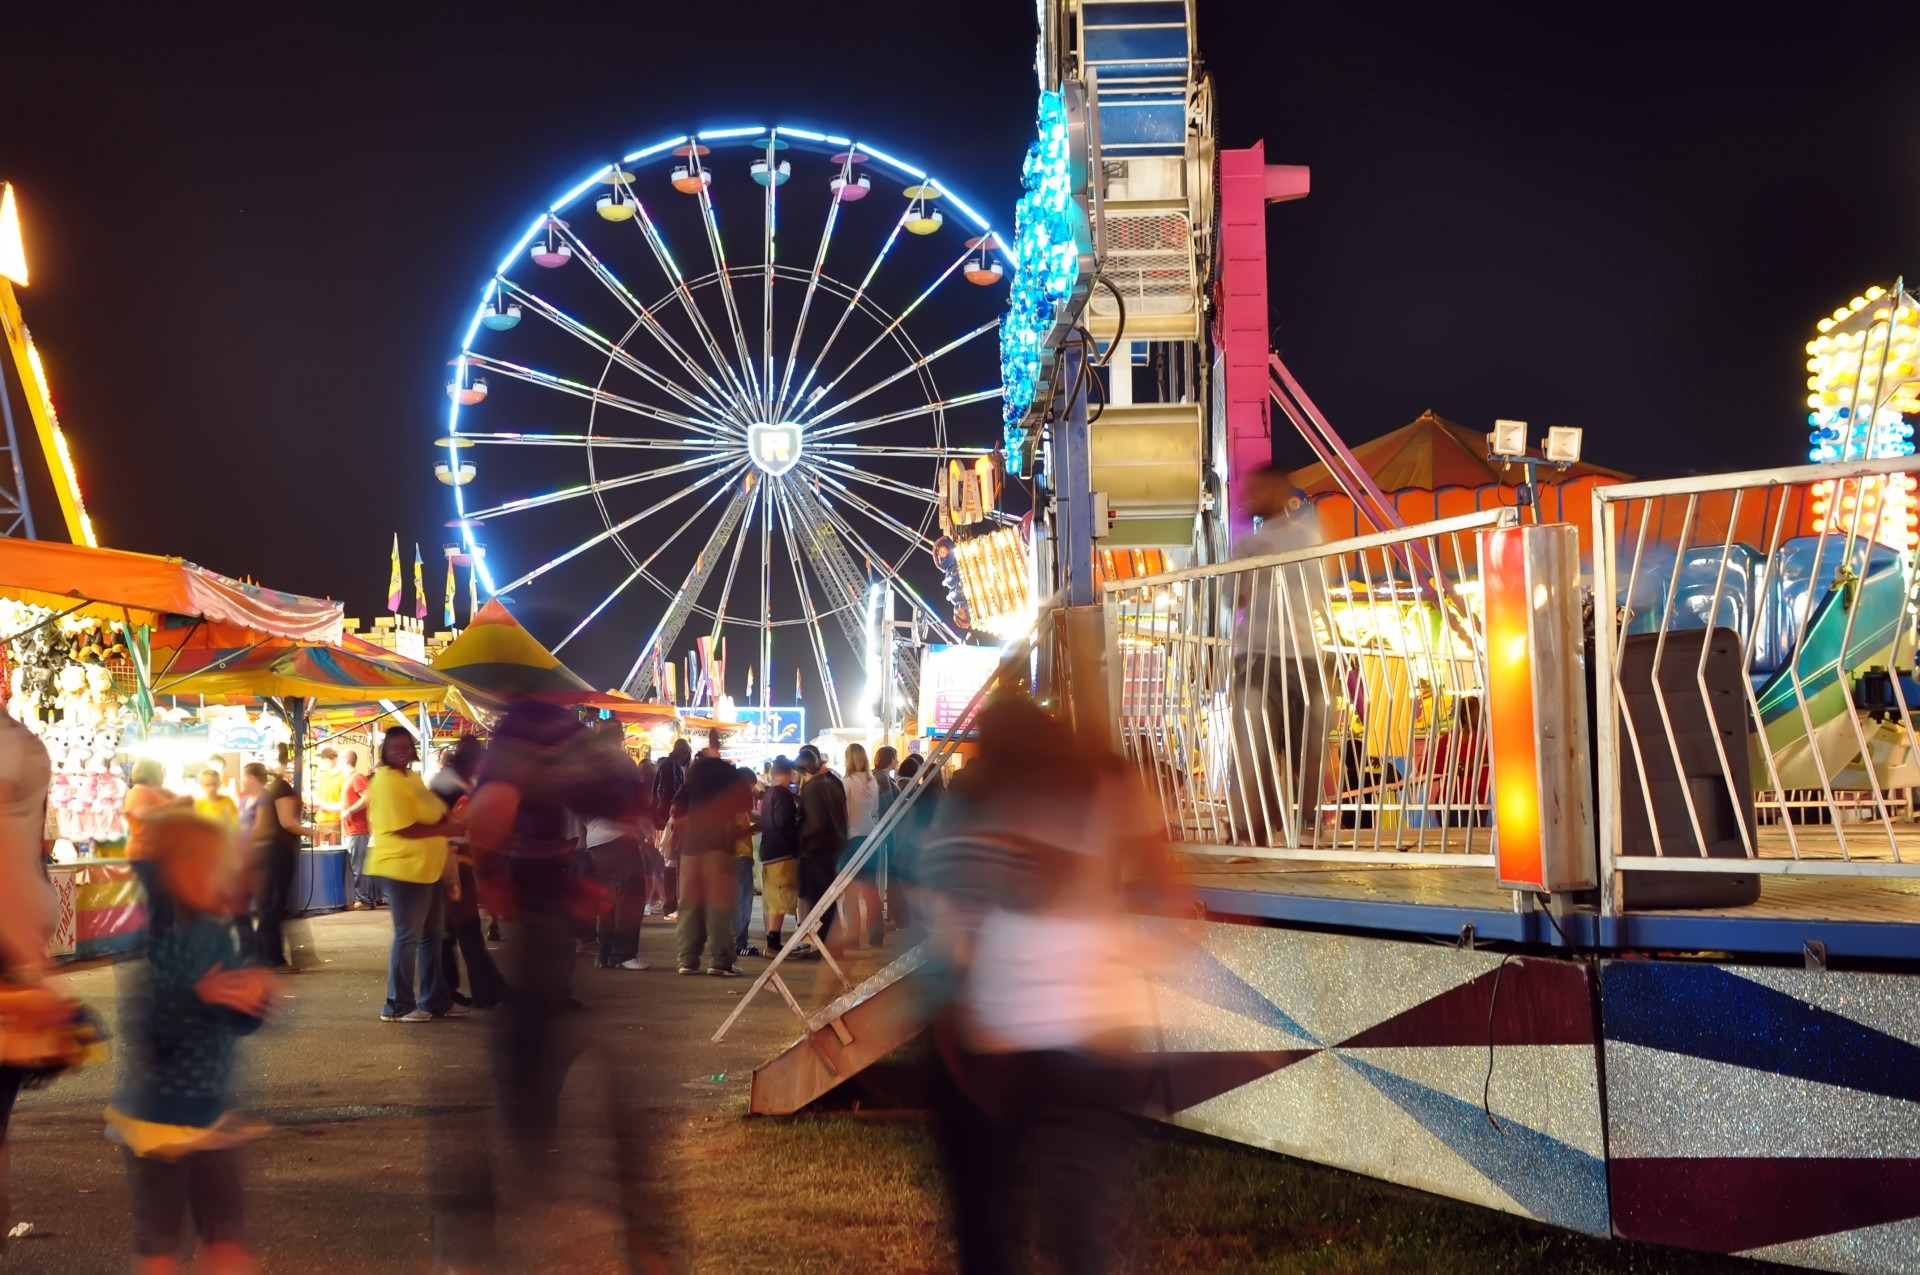
open, music, light, night, play, flying, recreation, ferris wheel, amusement park, park, platform, island, machine, leisure, roundabout, laugh, festival, colors, fun, happiness, passengers, party, seats, tourist attraction, ferris, games, curl, spin, fair, simulation, avignon, merry go round, amusement ride, outdoor recreation, nonbuilding structure